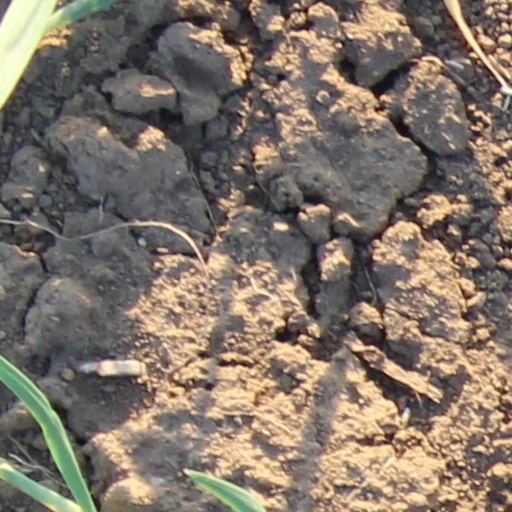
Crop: wheat